Harzburg

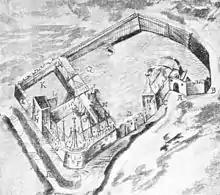
1574 drawing of the castle. Key: A = entrance, B = sharp angle, C = chapel, E = residence, F = outer ward, G = house on the Harnisch Chamber, H = old powder tower, I, K, L = walls, M = old brewery, N = offices, P = old kitchen, Q = Krodo Holl, R = moat

Already in 924/926 King Henry the Fowler had reached an armistice with the Hungarian invaders at nearby Werla Castle. In the 11th century, the Salian emperor Henry III had made the Imperial Palace of Goslar one of his favourite residences. He did, however, arouse the disfavour of the local Saxon nobility and the Billung dukes, not only by his Franconian descendance, but also due to the expensive maintaining of his Imperial court. Henry III died in 1056 at Bodfeld Castle and when his son King Henry IV, came of age in 1065, he soon renewed the Saxon conflict laying claim to several domains around the Harz mountains.